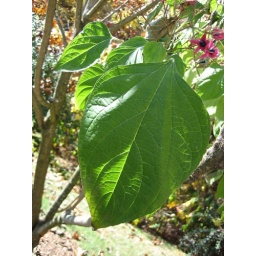
Small tree growing in Appalachian mountain town.